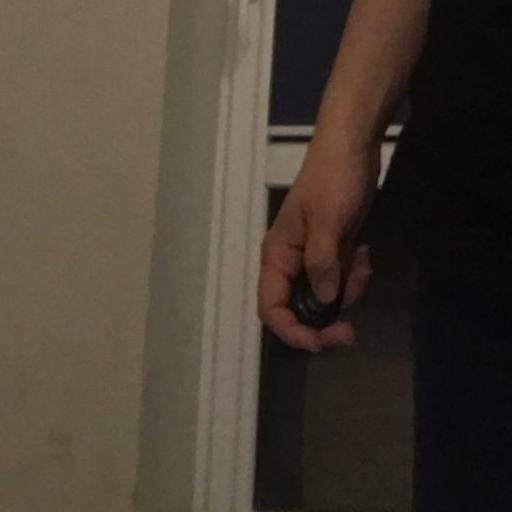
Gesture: no_gesture